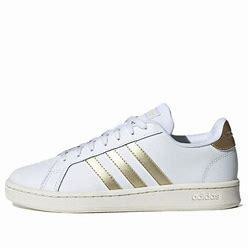
Brand: adidas
Model: NEO Grand Court Skate